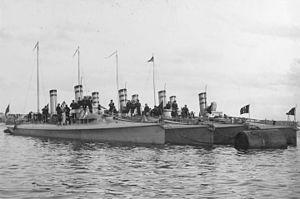
Torpilleur norvégien de première classe Brand (1899-1940, le plus à gauche des trois bateaux de la même classe) a Kiel 1900, le torpilleur allemand Tarantel, NB19 et V5519 (1940-1945), mis au rebut en 1945. Polski: Norweski torpedowiec 1. klasy Brand (1899–1940) i trzy dalsze torpedowce tego typu, Liel 1900. W latach 19401-45 służył pod banderą niemiecką jako patrolowiec Tarantel, później NB19 i V5519